Rasputitsa

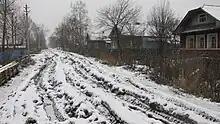
Thick snow cover and waterlogged soil in Sokol, Russia, October 2012

The Russian term "rasputitsa" is derived from the root путь ("put′"), 'road, way, travel' + the prefix рас- ("ras") 'discrepancy, divergence' + the diminutive suffix -иц ("it͡s") + the feminine noun ending а ("a").